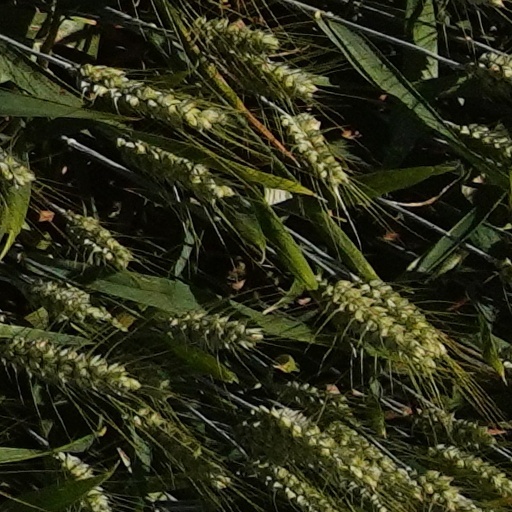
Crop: wheat